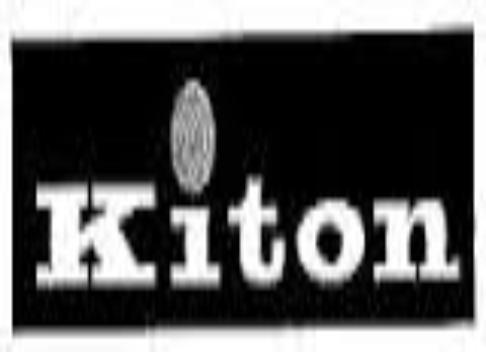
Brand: Kiton
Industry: Clothes